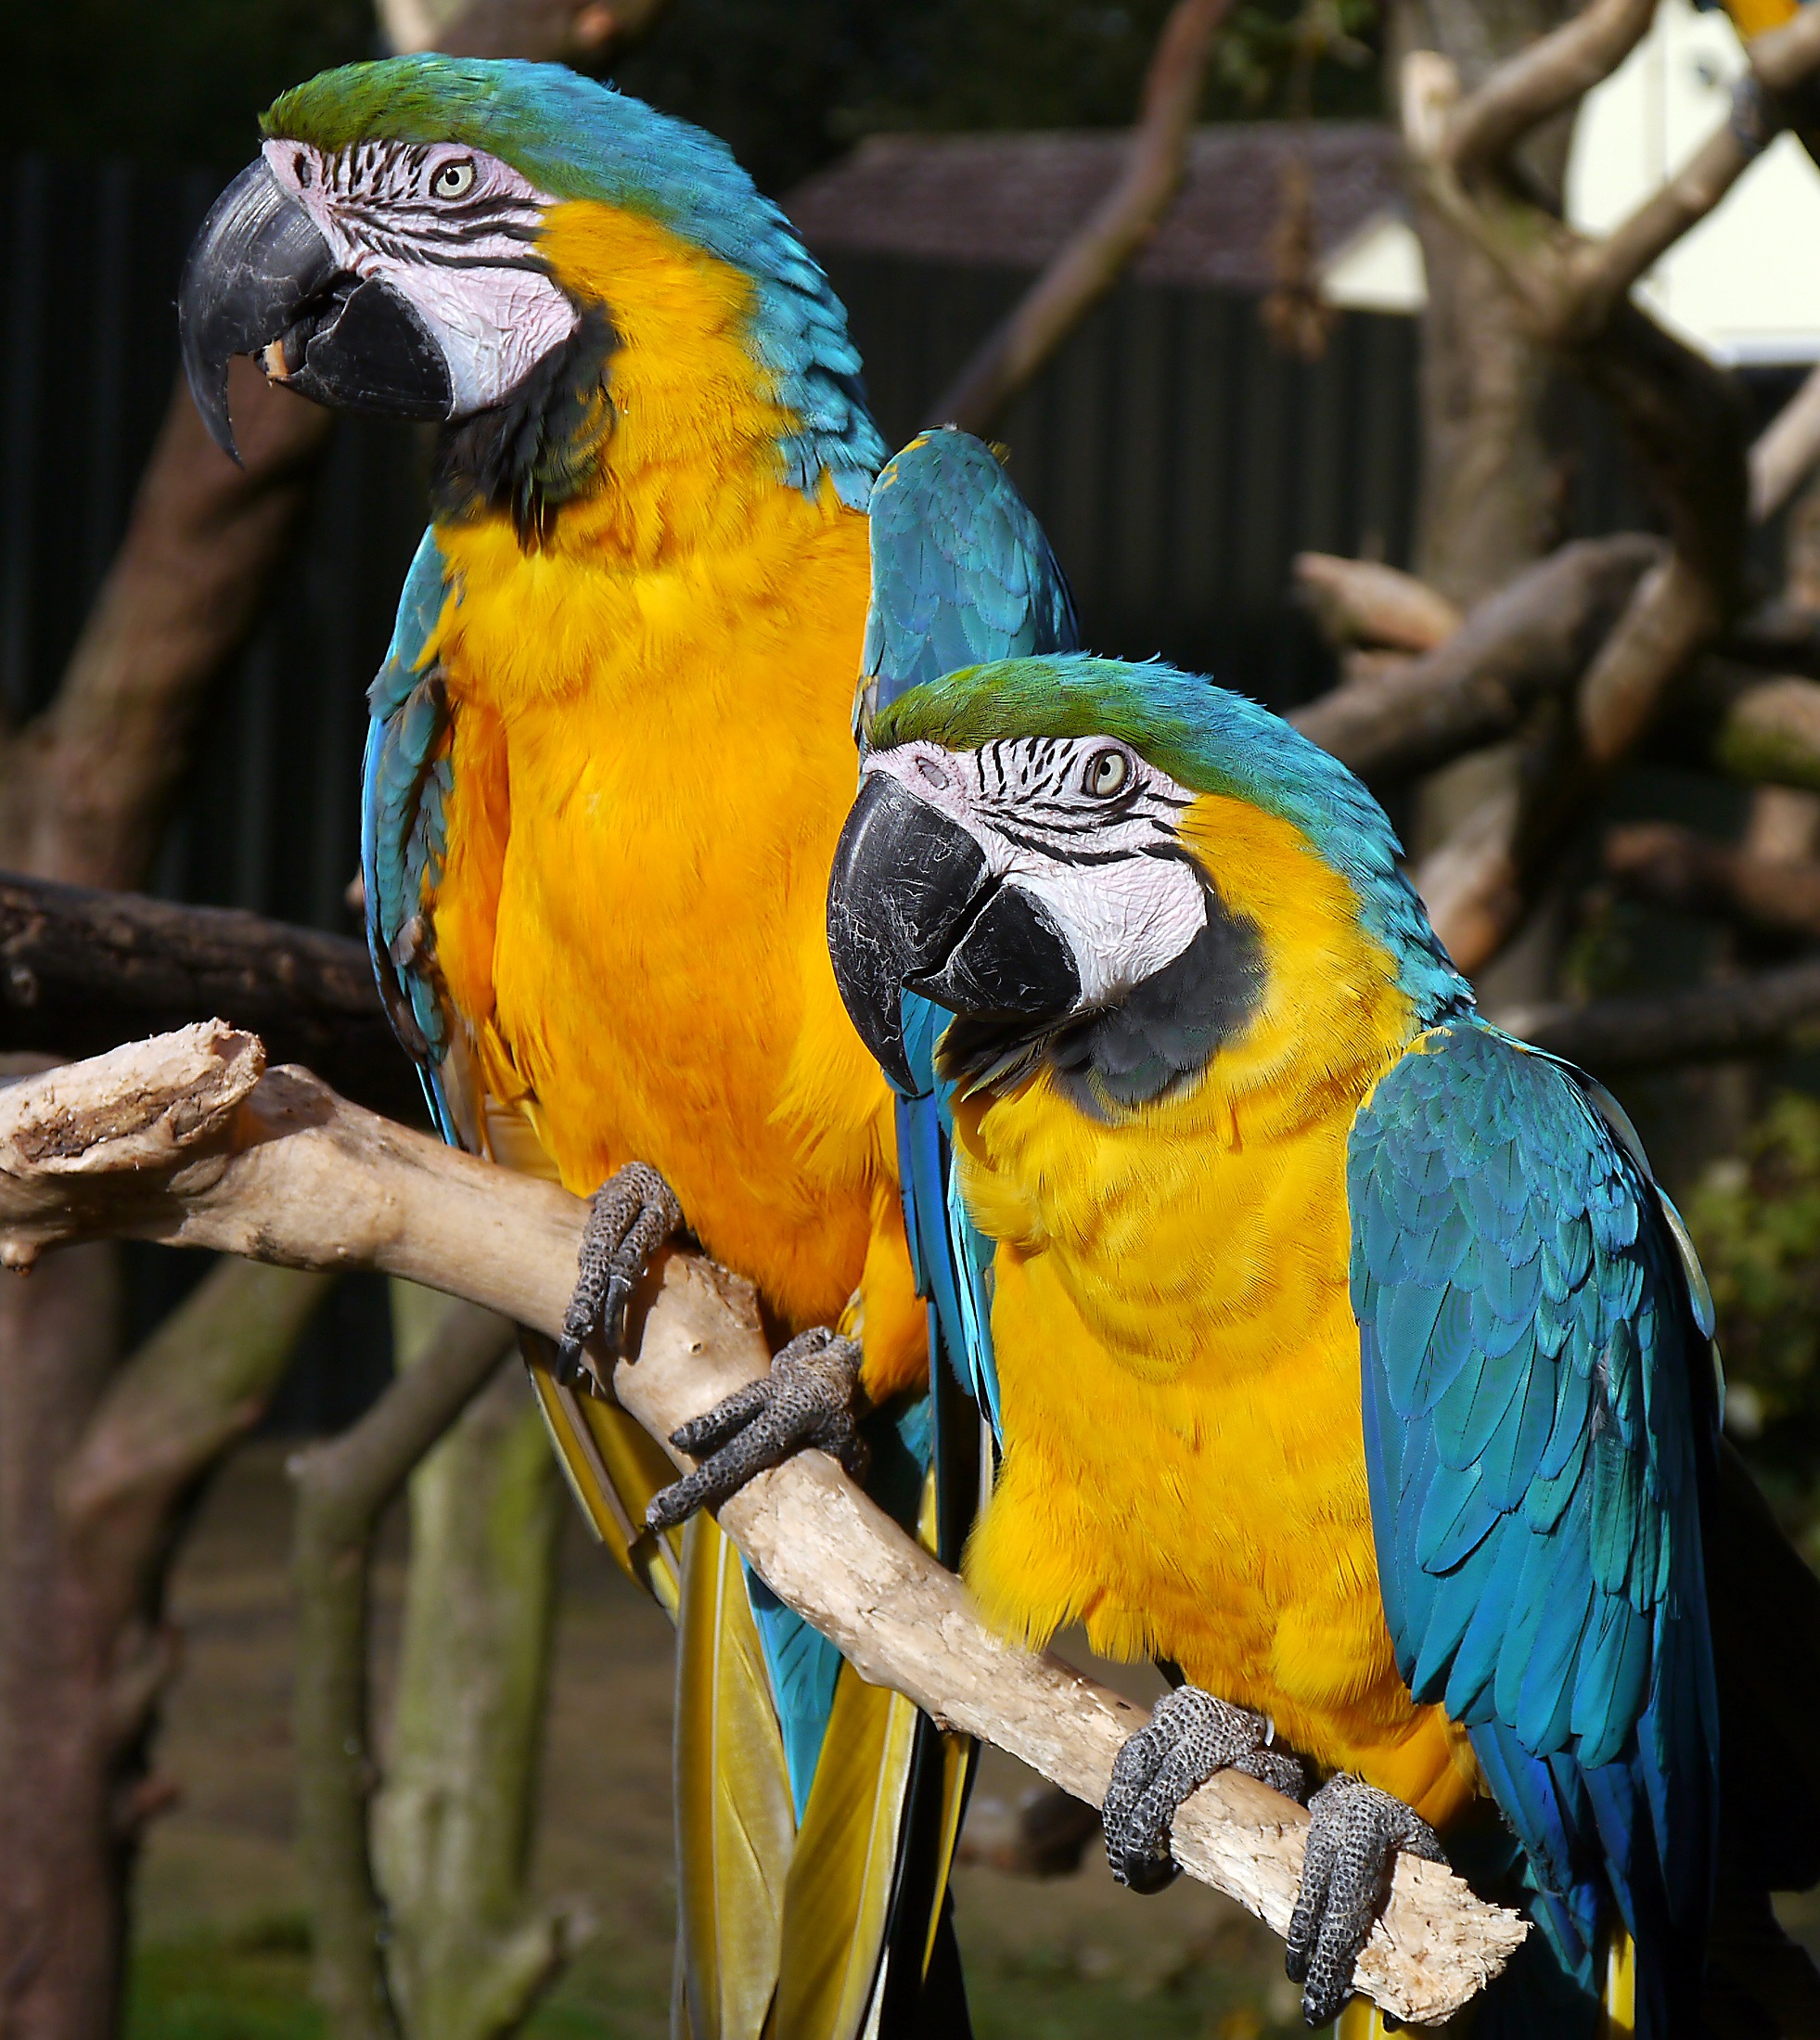
nature, outdoor, wilderness, bird, animal, fly, wildlife, wild, beak, mammal, freedom, colorful, yellow, feather, avian, fauna, majestic, lorikeet, macaw, wings, vertebrate, creature, parrot, parakeet, common pet parakeet